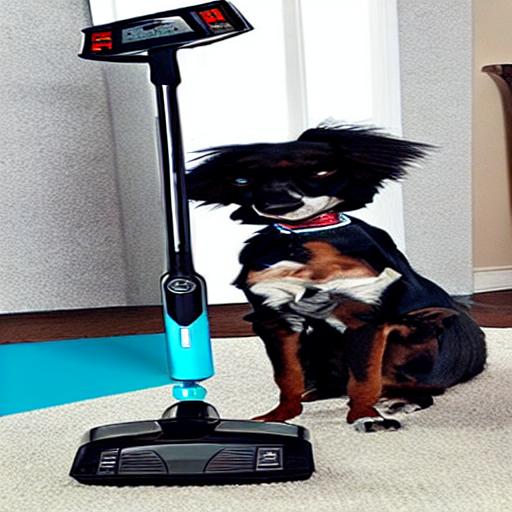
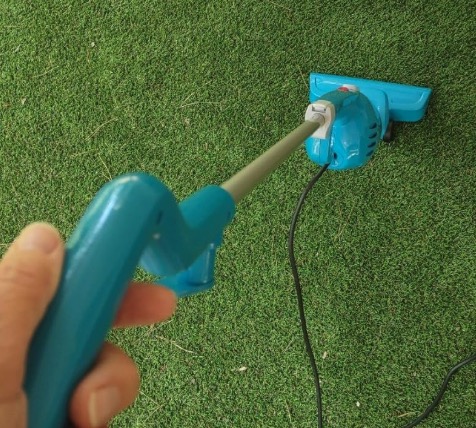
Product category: items_vacuum
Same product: no